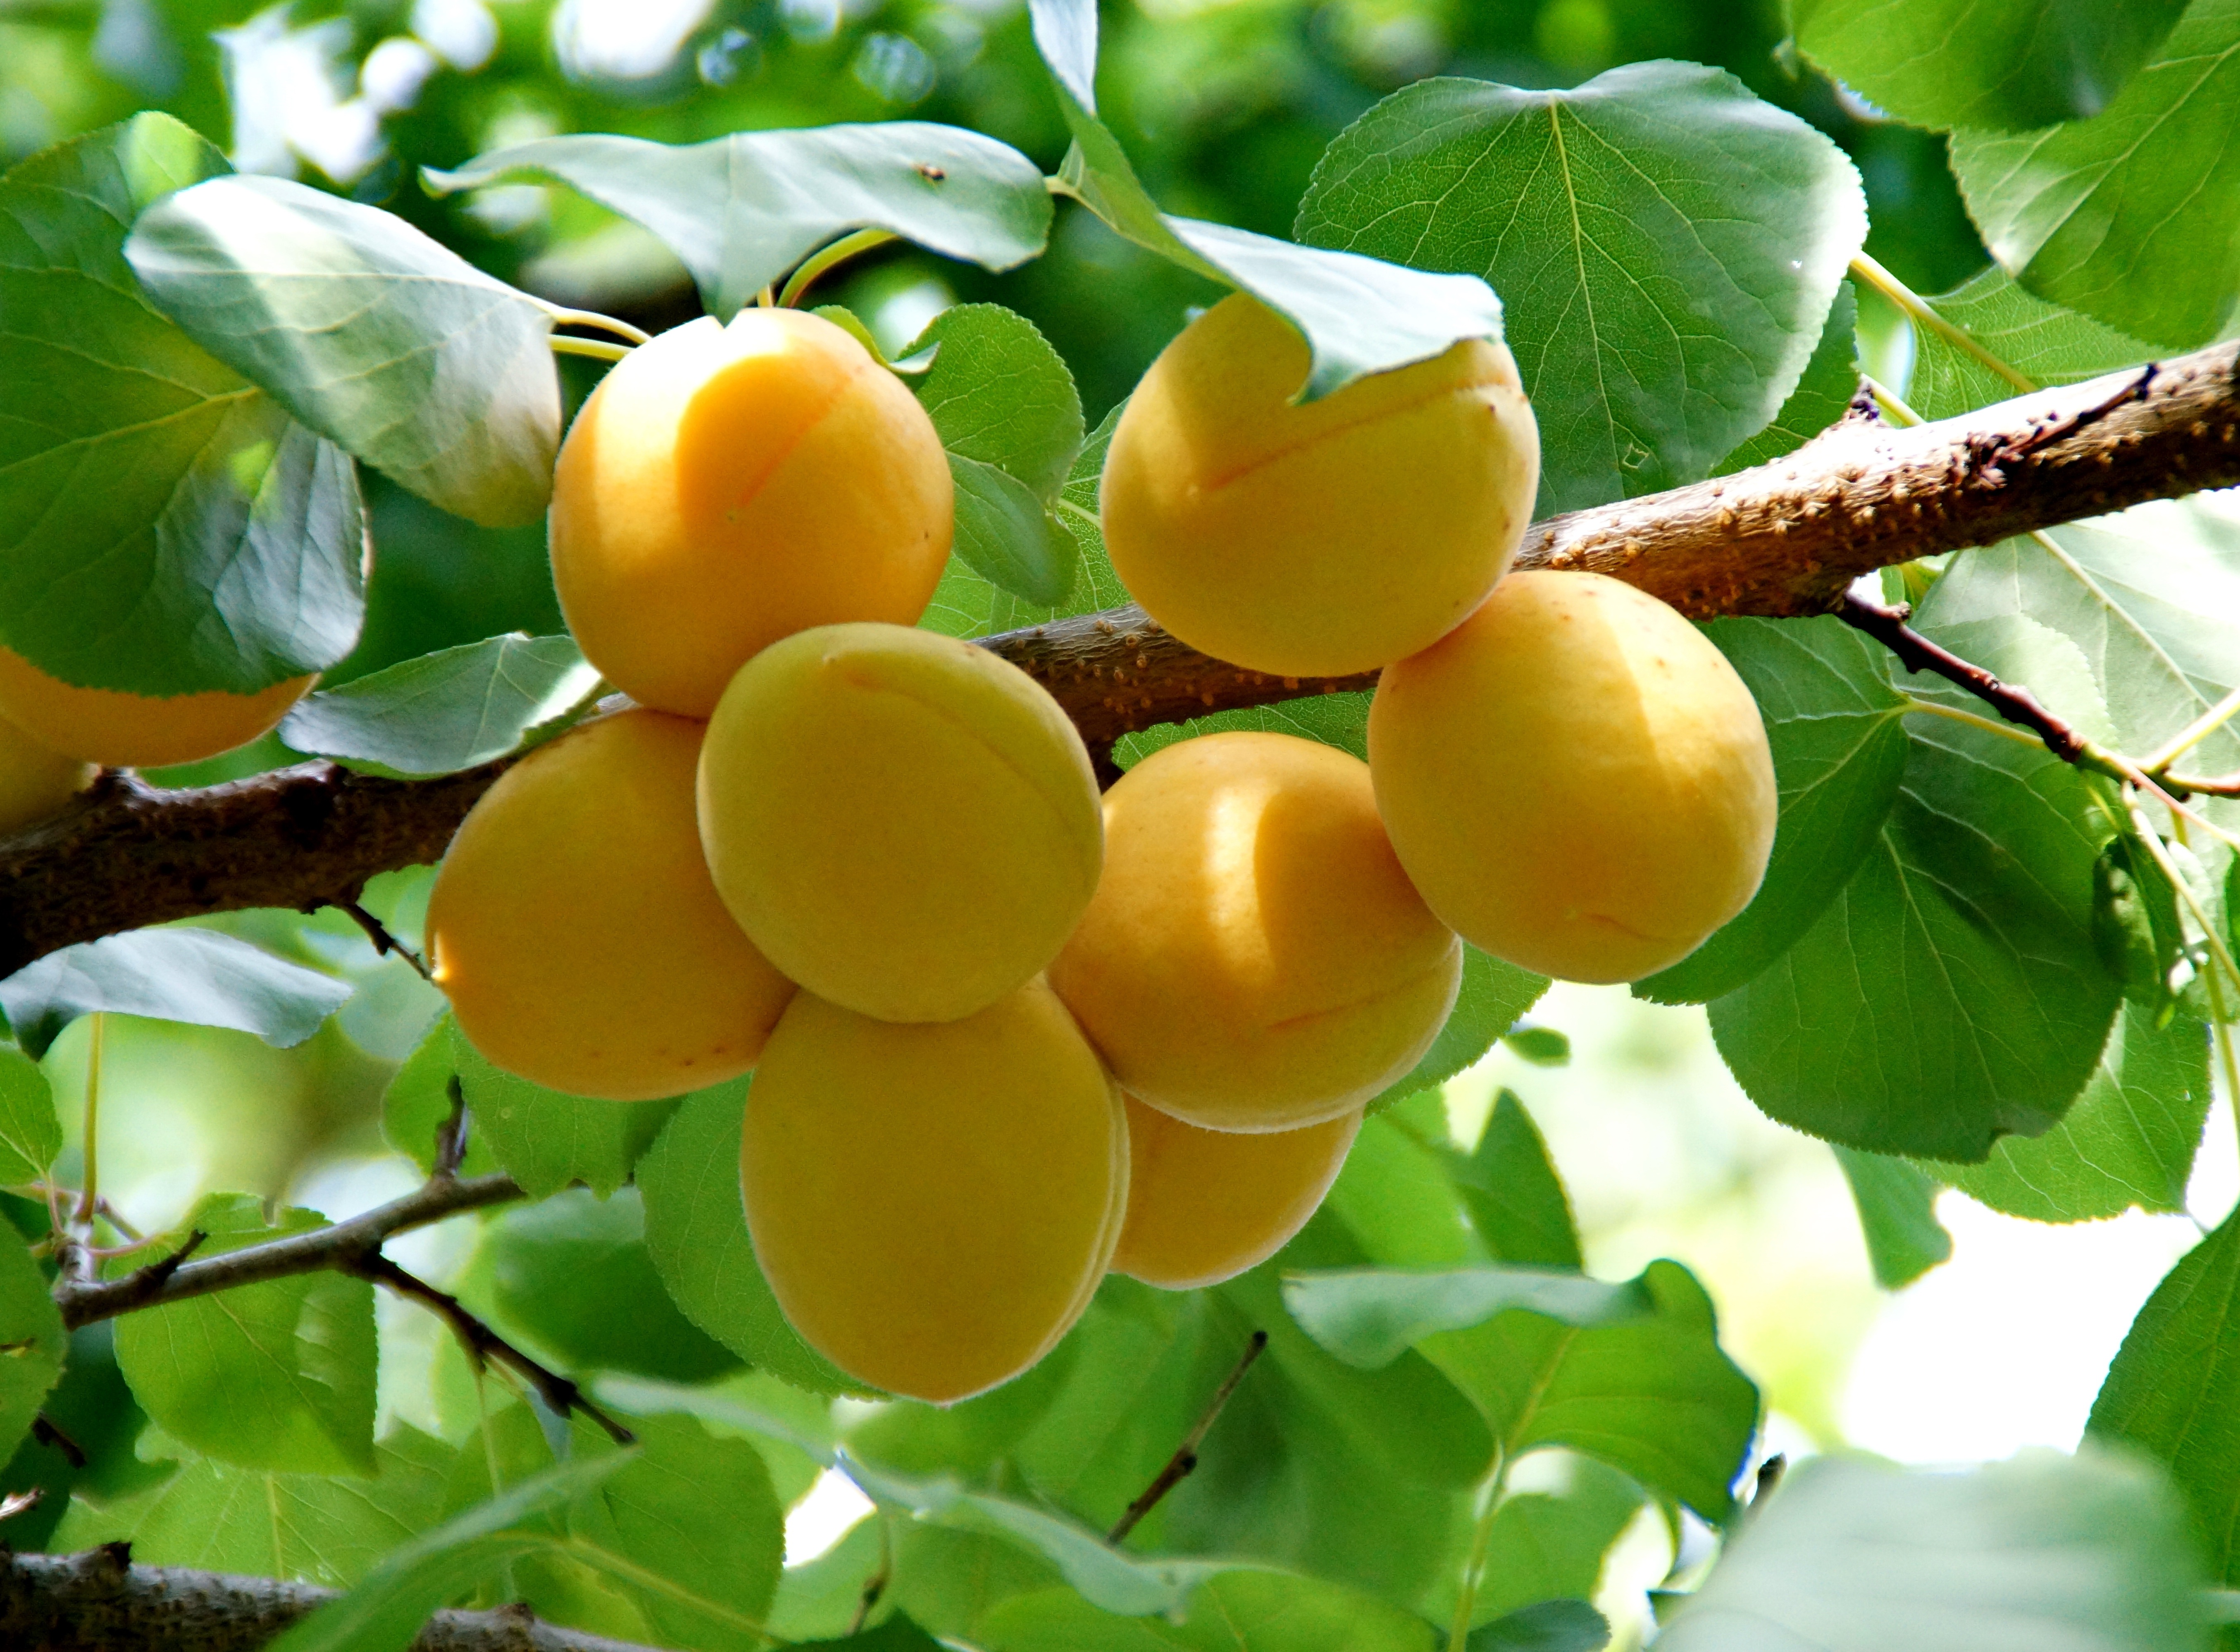
tree, branch, plant, fruit, flower, summer, food, green, harvest, produce, flora, apricot, fruit tree, citrus, flowering plant, bitter orange, land plant